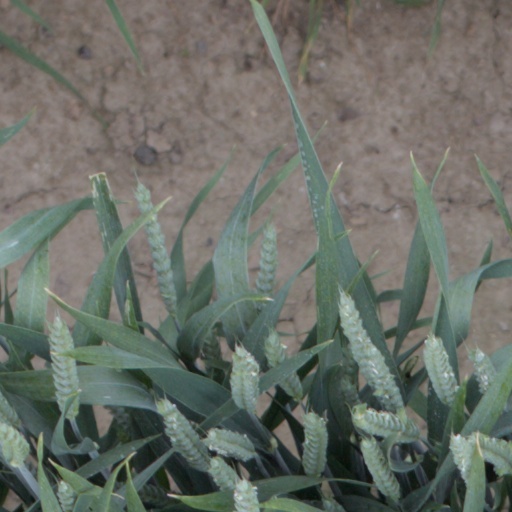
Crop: wheat